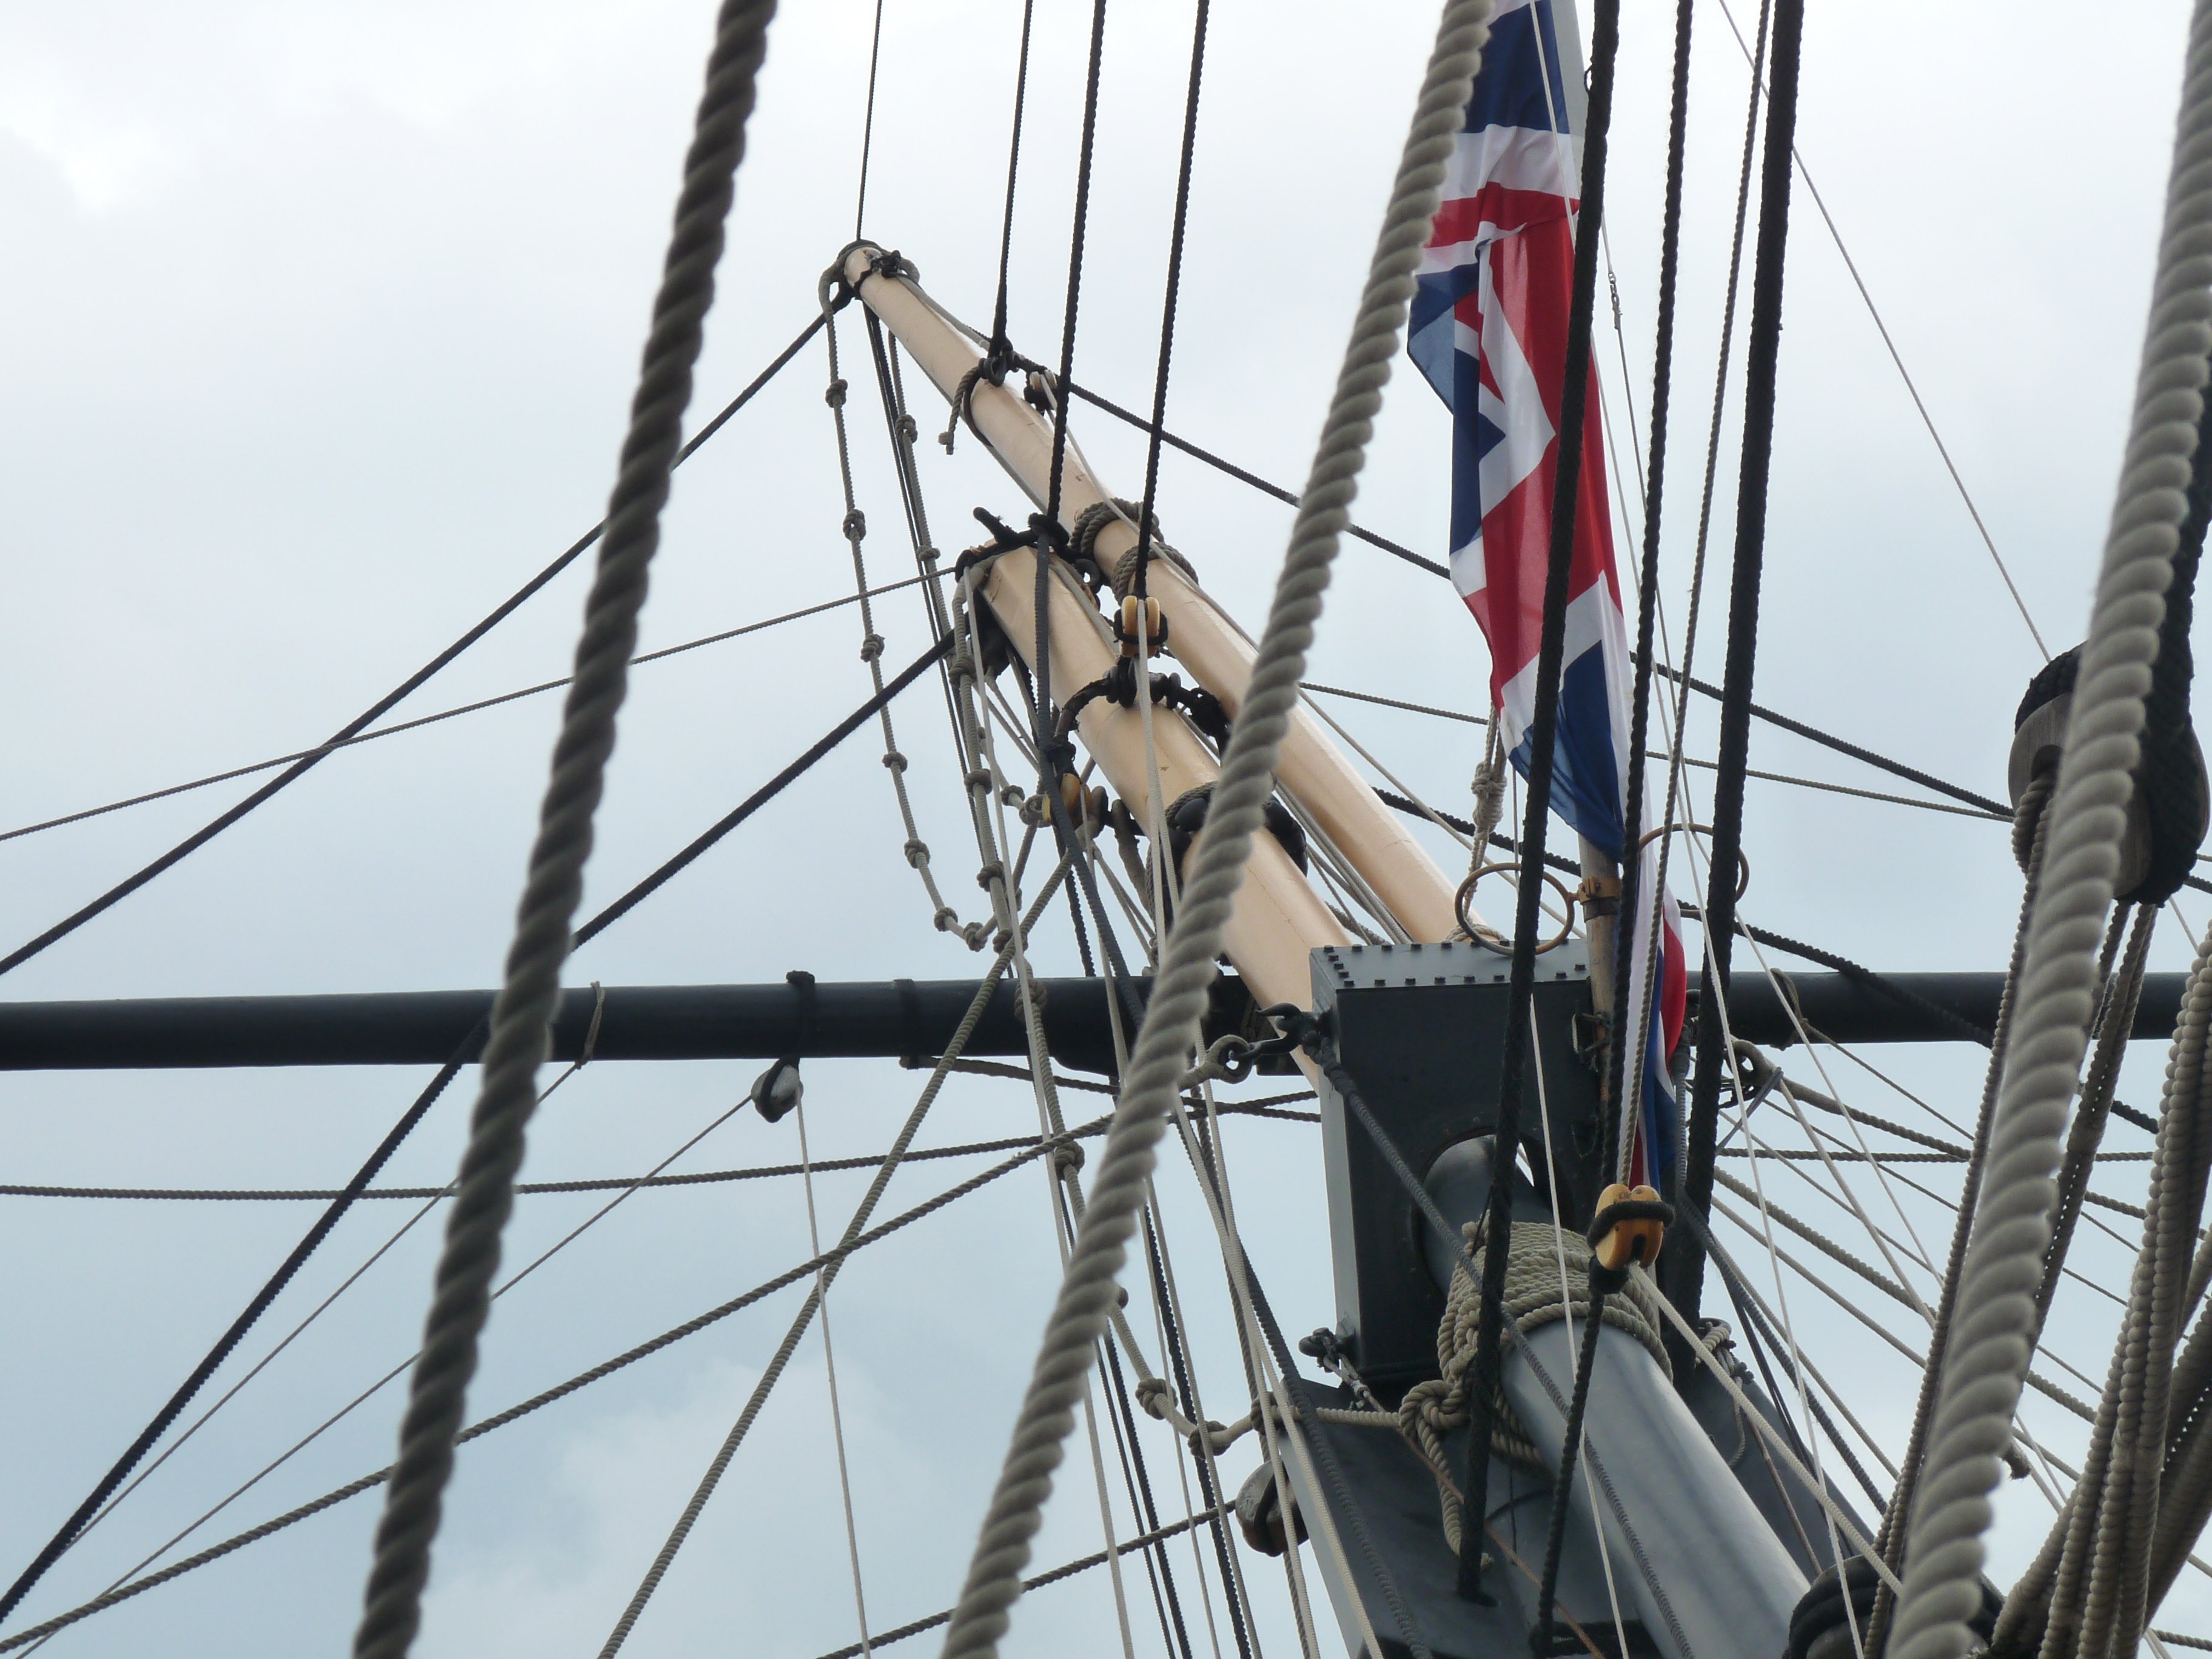
boat, ship, vehicle, ferris wheel, mast, sailing, sailboat, sail, tourist attraction, watercraft, sailor, sailing ship, tall ship, galleon, mainmast, rahen